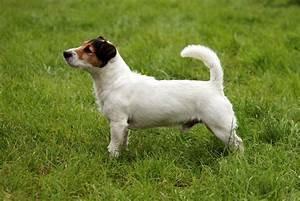
dog